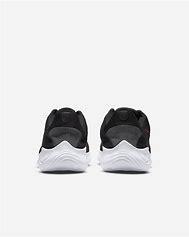
Brand: Nike
Model: Flex Experience Run 11 Next Nature